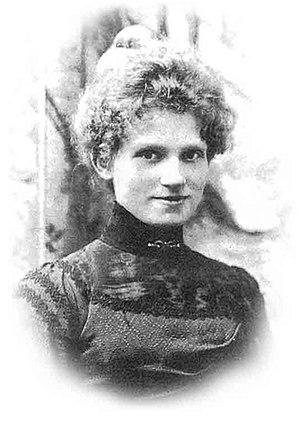
Eline Eriksen, née Eline Vilhelmine Møller est le modèle du sculpteur Edvard Eriksen pour le corps de La Petite Sirène de Copenhague, au Danemark.